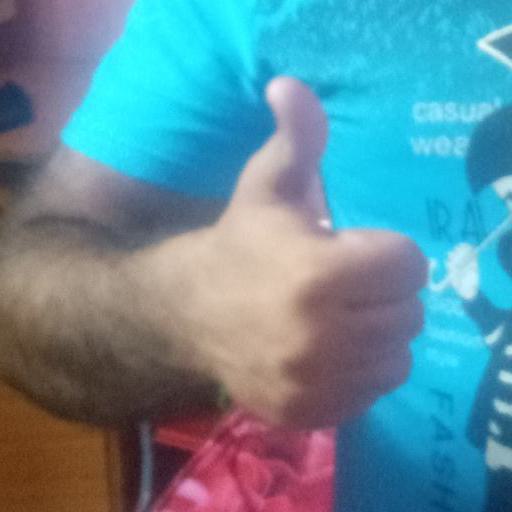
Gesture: like